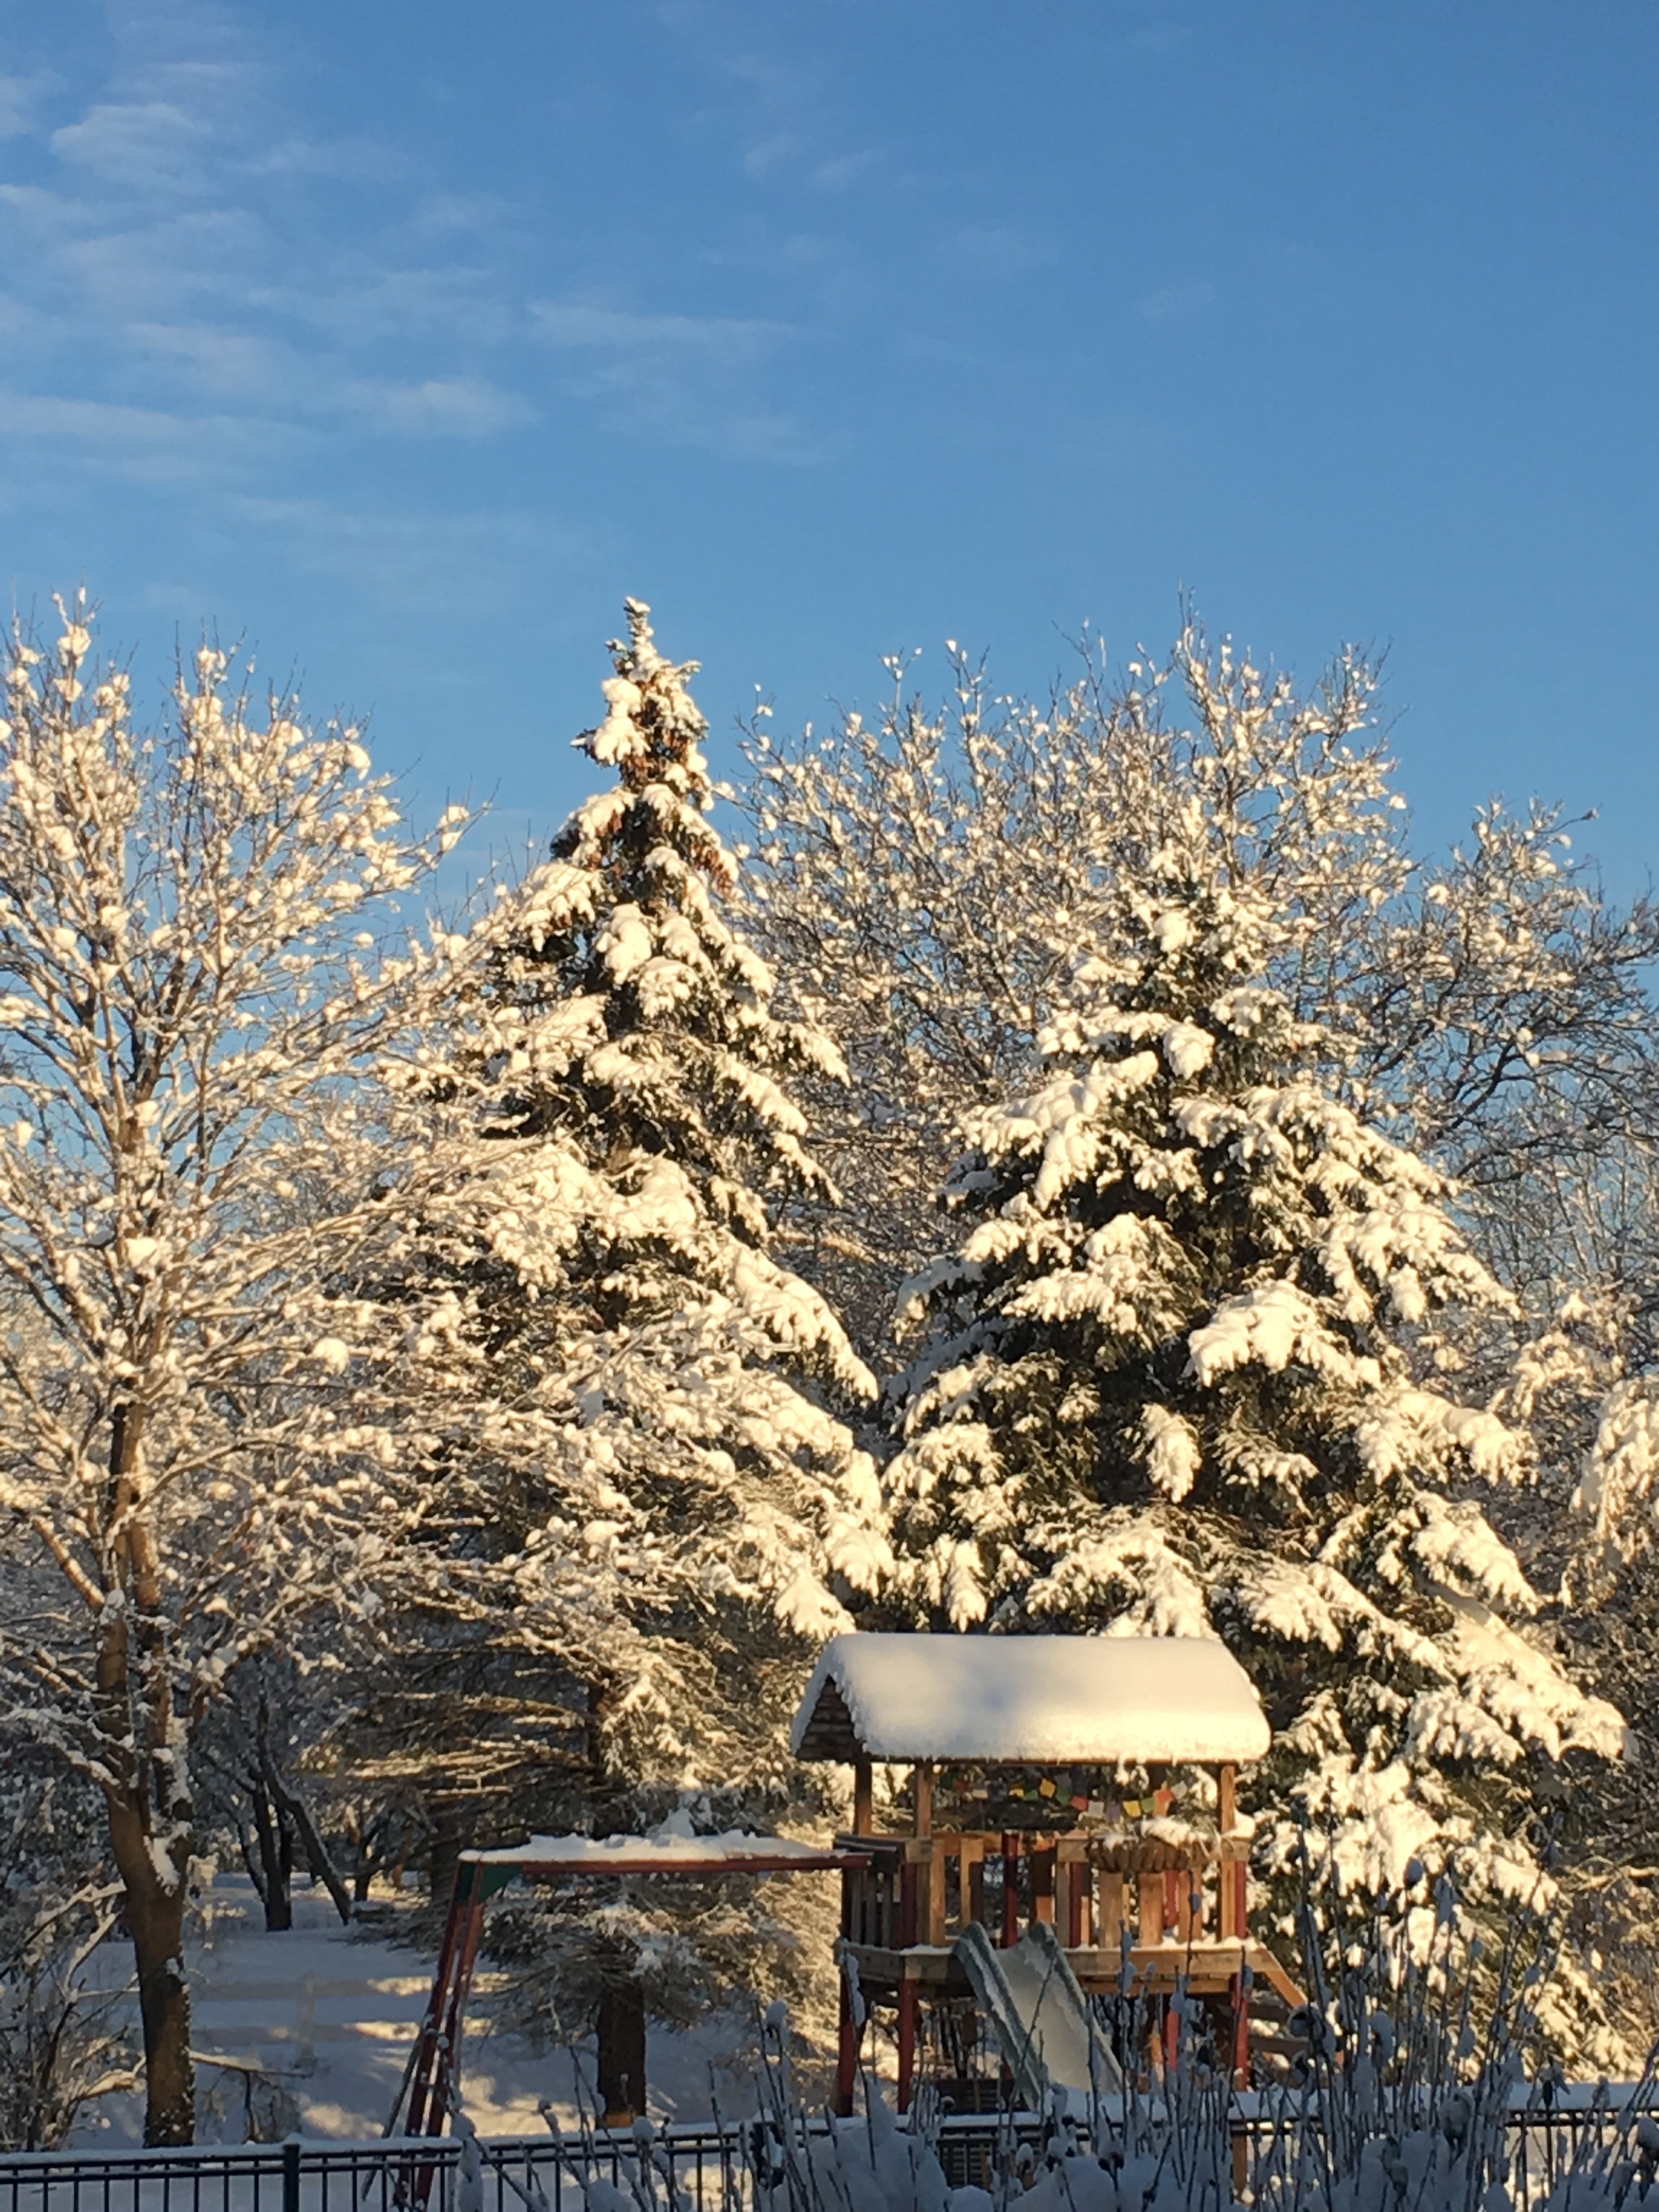
tree, outdoor, branch, blossom, snow, cold, winter, plant, flower, frost, pine, spring, autumn, season, cherry blossom, snowflake, snowfall, december, woody plant